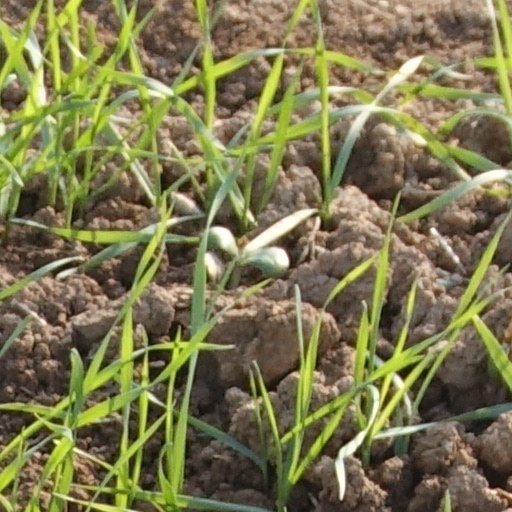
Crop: wheat